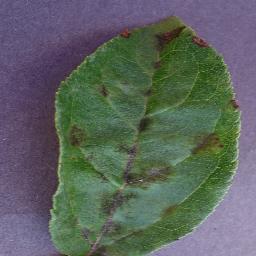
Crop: apple
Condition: scab